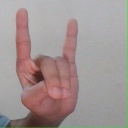
अक्षर: श